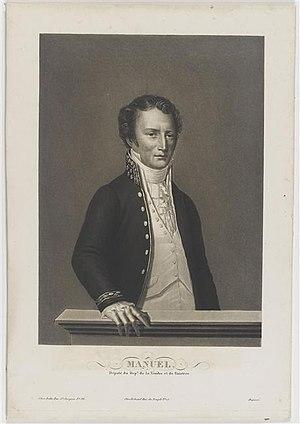
Auteur Anonyme français, H.: 0.269 et L.: 0.195, Musée Magnin, Dijon
Jacques-Antoine Manuel est un avocat et homme politique libéral français du début du XIXᵉ siècle.